Vulcan (DC Comics)

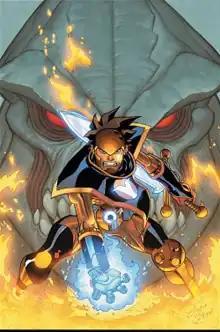
"Son of Vulcan" #5, cover art by Ed McGuinness.

Vulcan is a fictional character that appears in comic books published by DC Comics. He is the second character to star in a book titled "Son of Vulcan", the first being Johnny Mann, who was created by Charlton Comics in 1965 and later purchased by DC Comics in 1983.